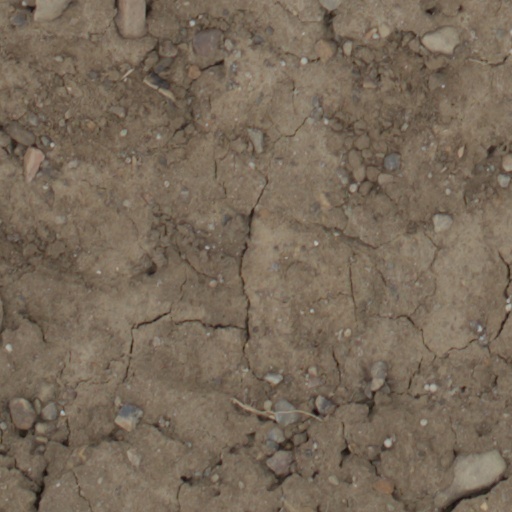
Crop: wheat